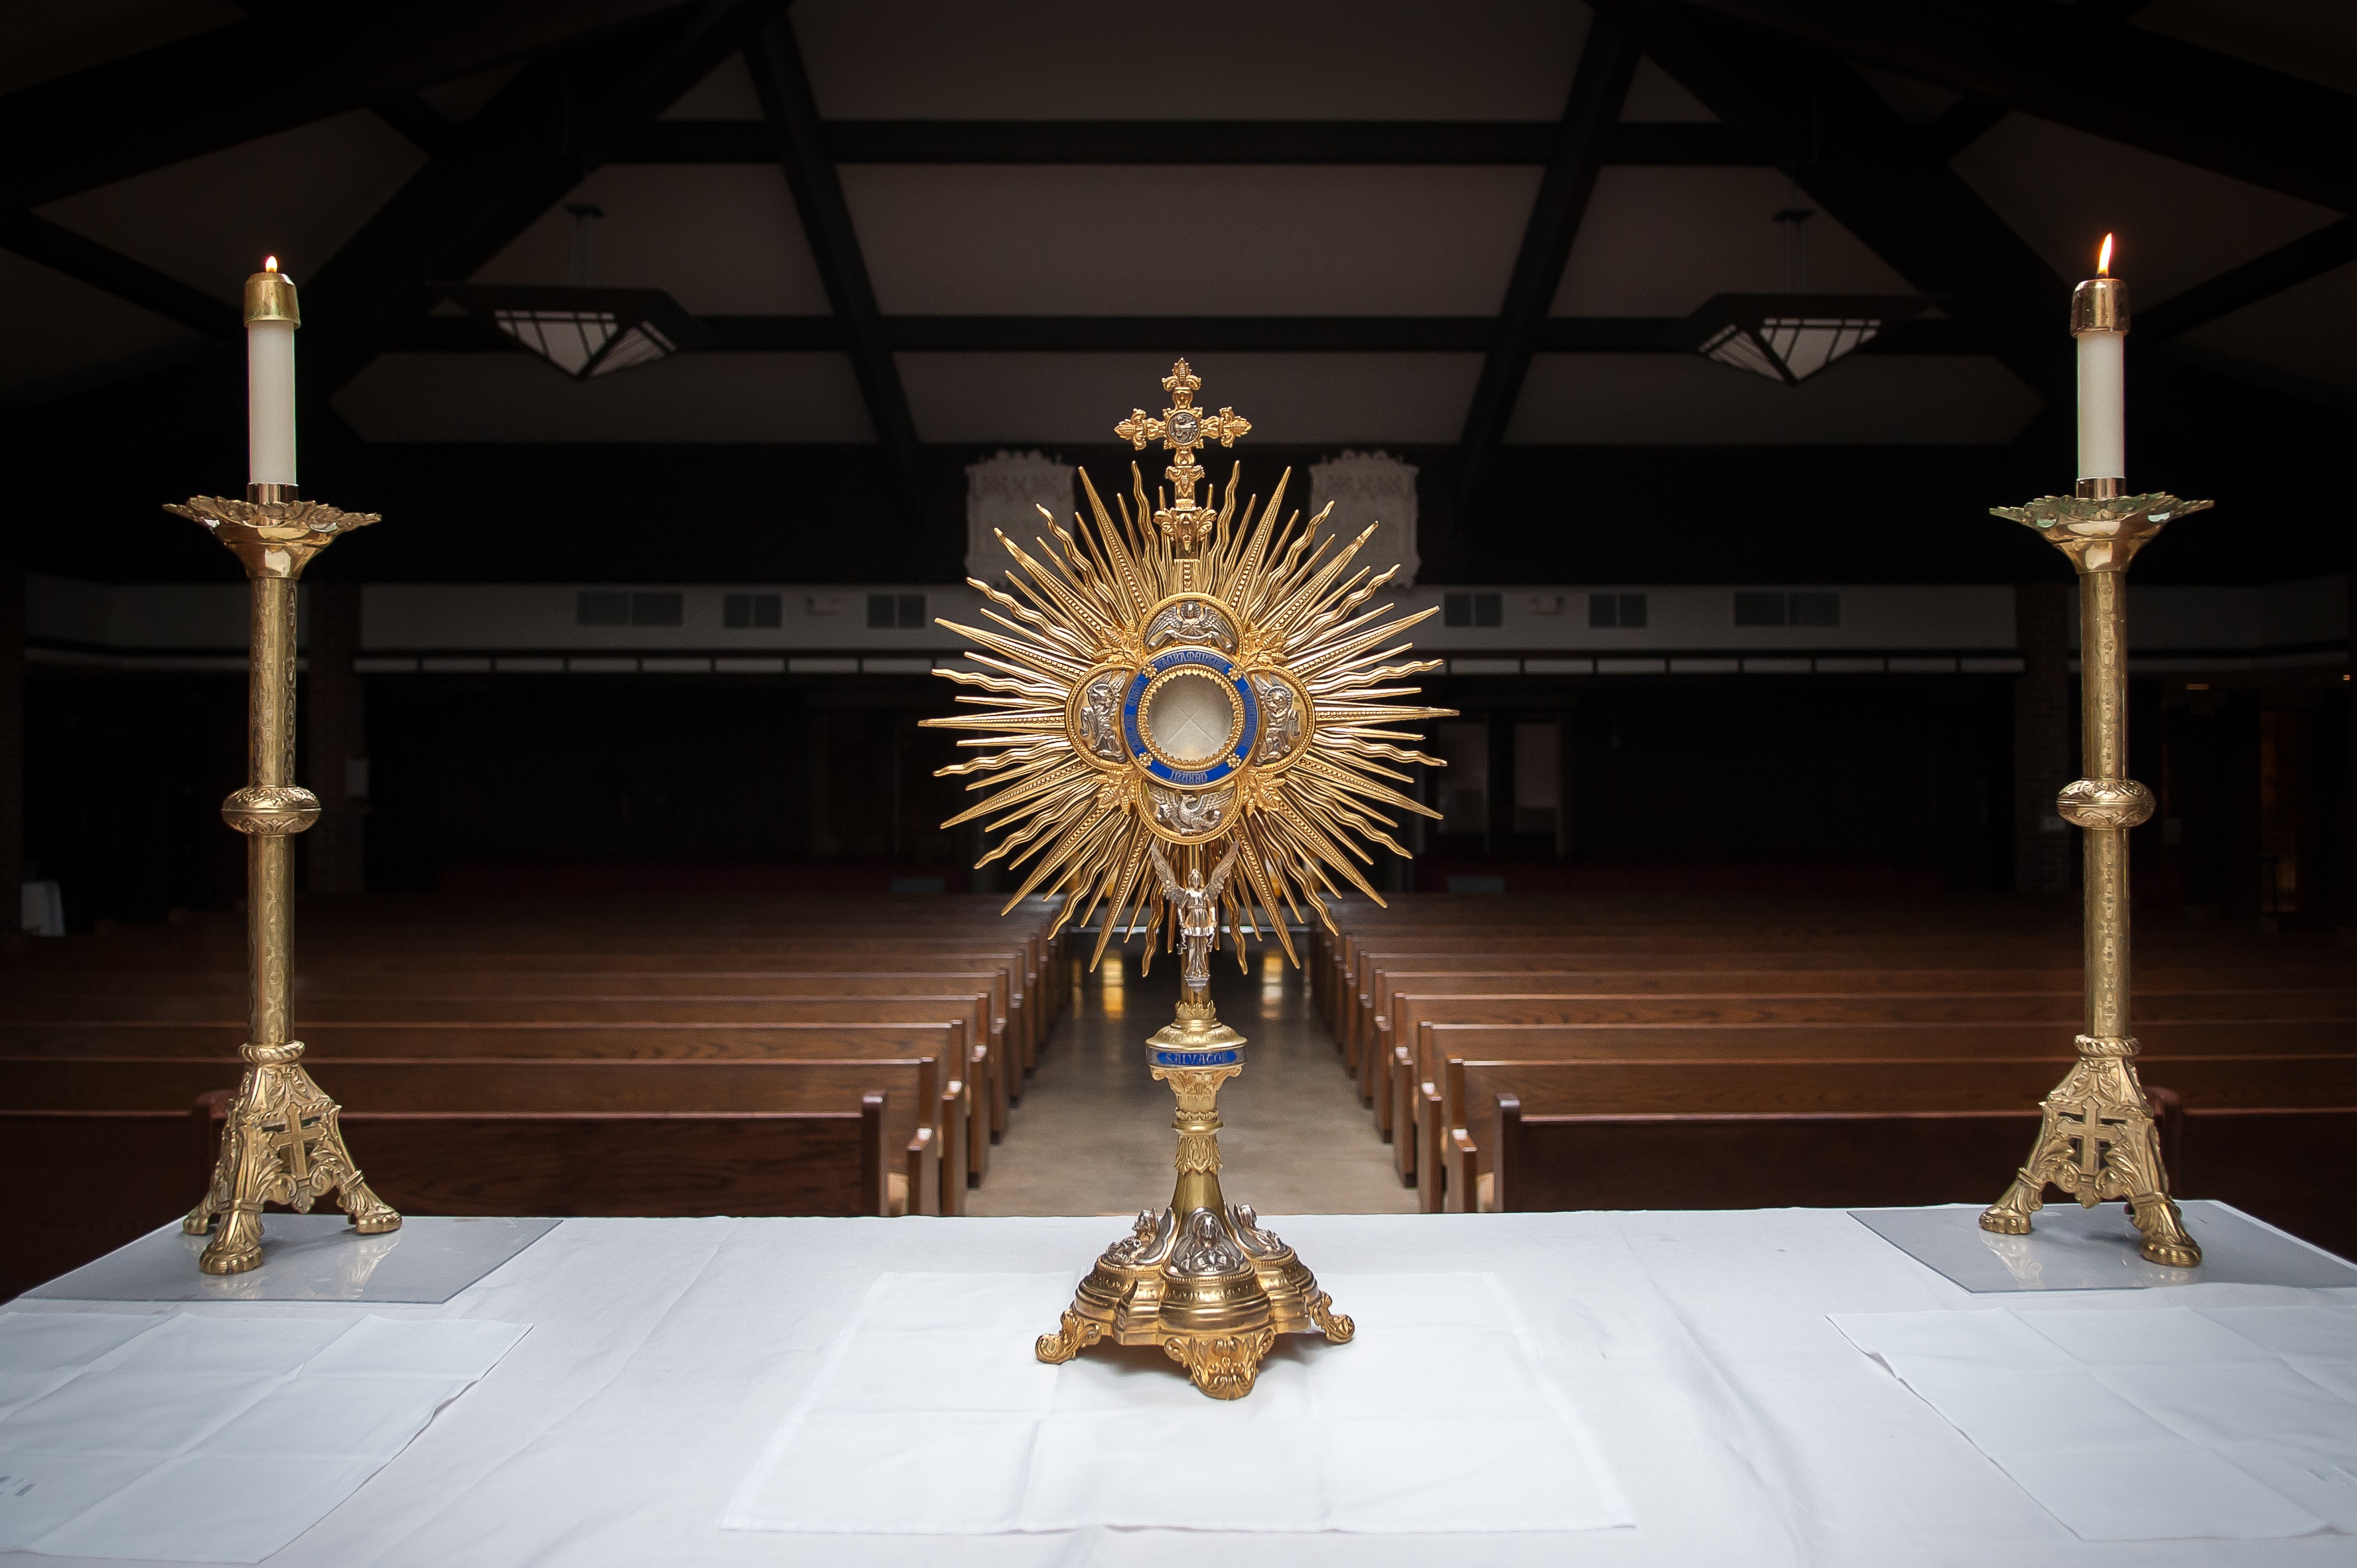
light, building, furniture, lighting, design, symmetry, light fixture, tourist attraction